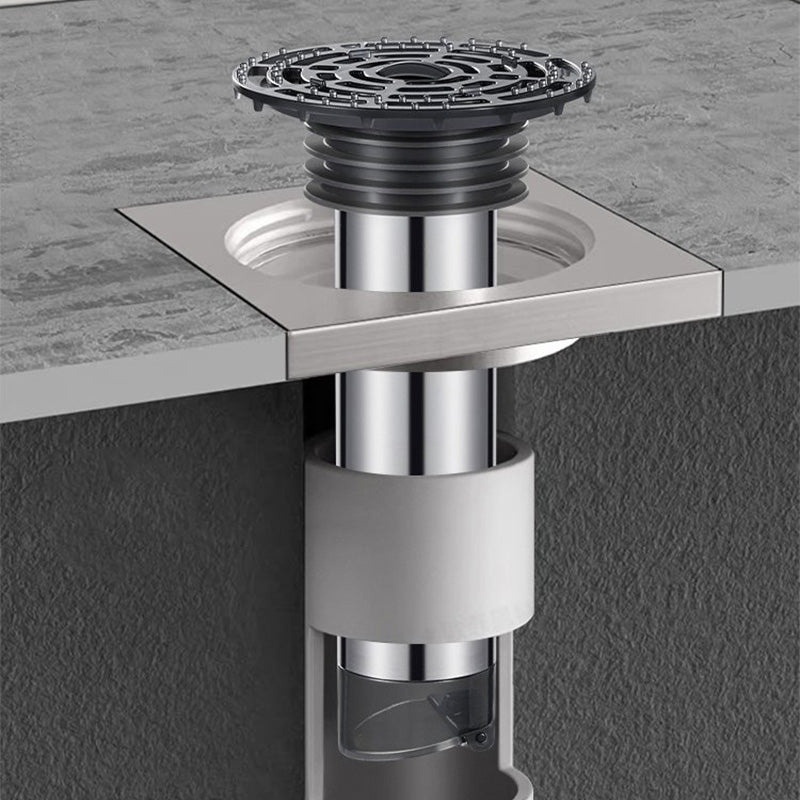
Self-Closing Floor Drain with Hair Catcher（50% OFF）
KEY FEATURES SELF-CLOSING MECHANISM : Automatically seals after use to prevent odors and block pests, keeping your space fresh and hygienic. INTEGRATED HAIR CATCHER : Equipped with a fine mesh hair catcher that effectively traps hair and debris, preventing clogs and ensuring smooth drainage. DURABLE STAINLESS STEEL CONSTRUCTION : Made from high-quality, corrosion-resistant stainless steel for exceptional durability and a modern look. EFFORTLESS INSTALLATION : Includes 2 additional sealing rings, suitable for floor drains with a diameter of 32-66mm. Please note that the extended version requires a drain depth greater than 130mm. VERSATILE APPLICATION : Perfect for use in showers, bathrooms, kitchens, and laundry rooms, making it an ideal solution for any area prone to water accumulation. SPEC Type: Short, Long Material: Stainless Steel Color: Gray Short Size: 55*69mm Long Size: 129*69mm Package Includes: 1 * Floor Drain 2 * Sealing Rings NOTES Color may not appear as exactly as in real life due to variations between the computer monitors. Please allow a small error due to manual measurement. Please make sure you do not mind before purchasing.
Brand: gotysles
Category: Hardware > Plumbing > Plumbing Fixture Hardware & Parts > Drains